Niels Brock

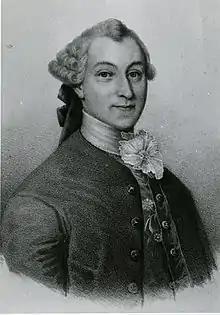
Engraving based on painting in Randers Town Hall

Niels Brock (19 March 1731 – 4 October 1802) was a Danish merchant. He funded the establishment of the first business school in Copenhagen, which is now named Niels Brock Copenhagen Business College after him. The Niels Brock House, his former home on Strandgade in Copenhagen, is a listed building.